Richard Rossmanith

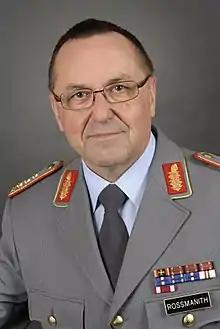

Lieutenant General Richard Rossmanith (born 16 March 1955 in Monheim, Donau-Ries district) is a German Army officer and currently Commander of the Multinational Joint Headquarters Ulm in Ulm, Germany.